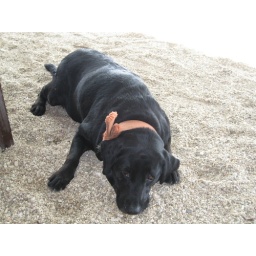
This is the pretty dog owned by the owners of Evangeline Beach and Emohruo's bar and resto. She's preggy too..